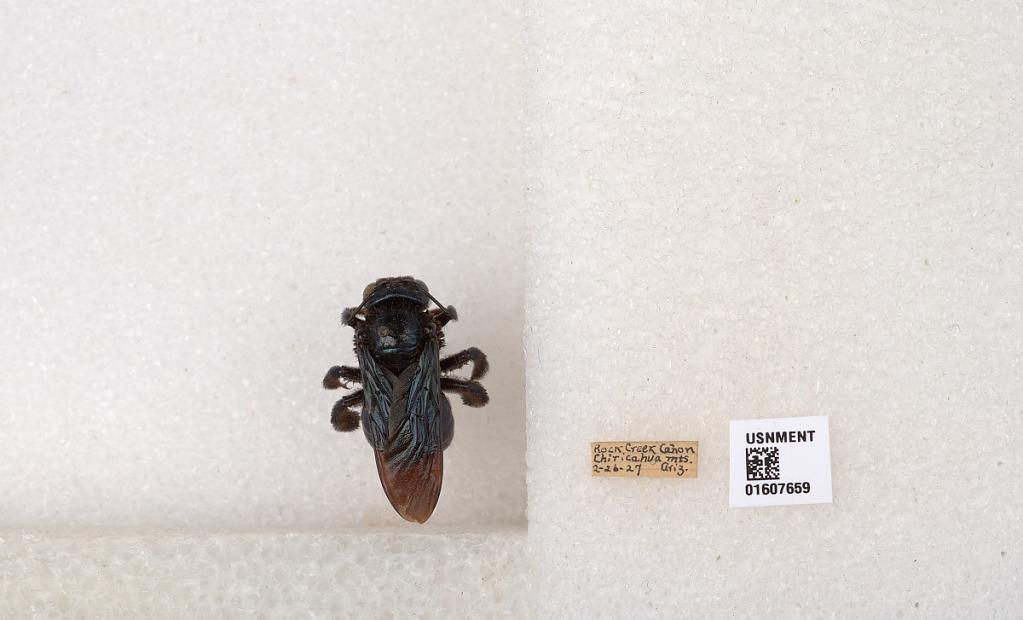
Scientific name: Xylocopa (Xylocopoides) californica arizonensis Cresson
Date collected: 1927-2-26
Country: United States
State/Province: Arizona
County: Cochise
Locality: Rock Creek Canyon, Chiricahua Mountains
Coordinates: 31.8888, -109.421